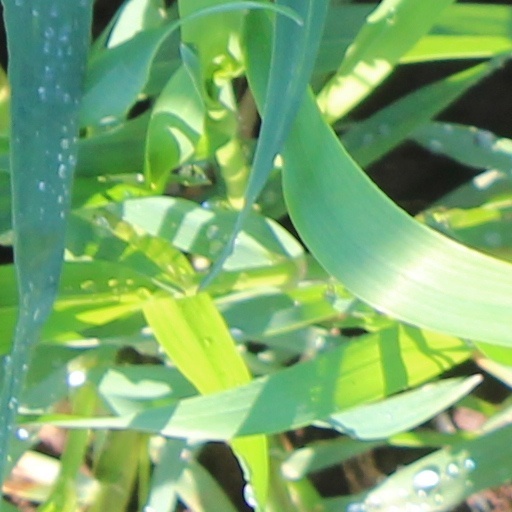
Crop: wheat